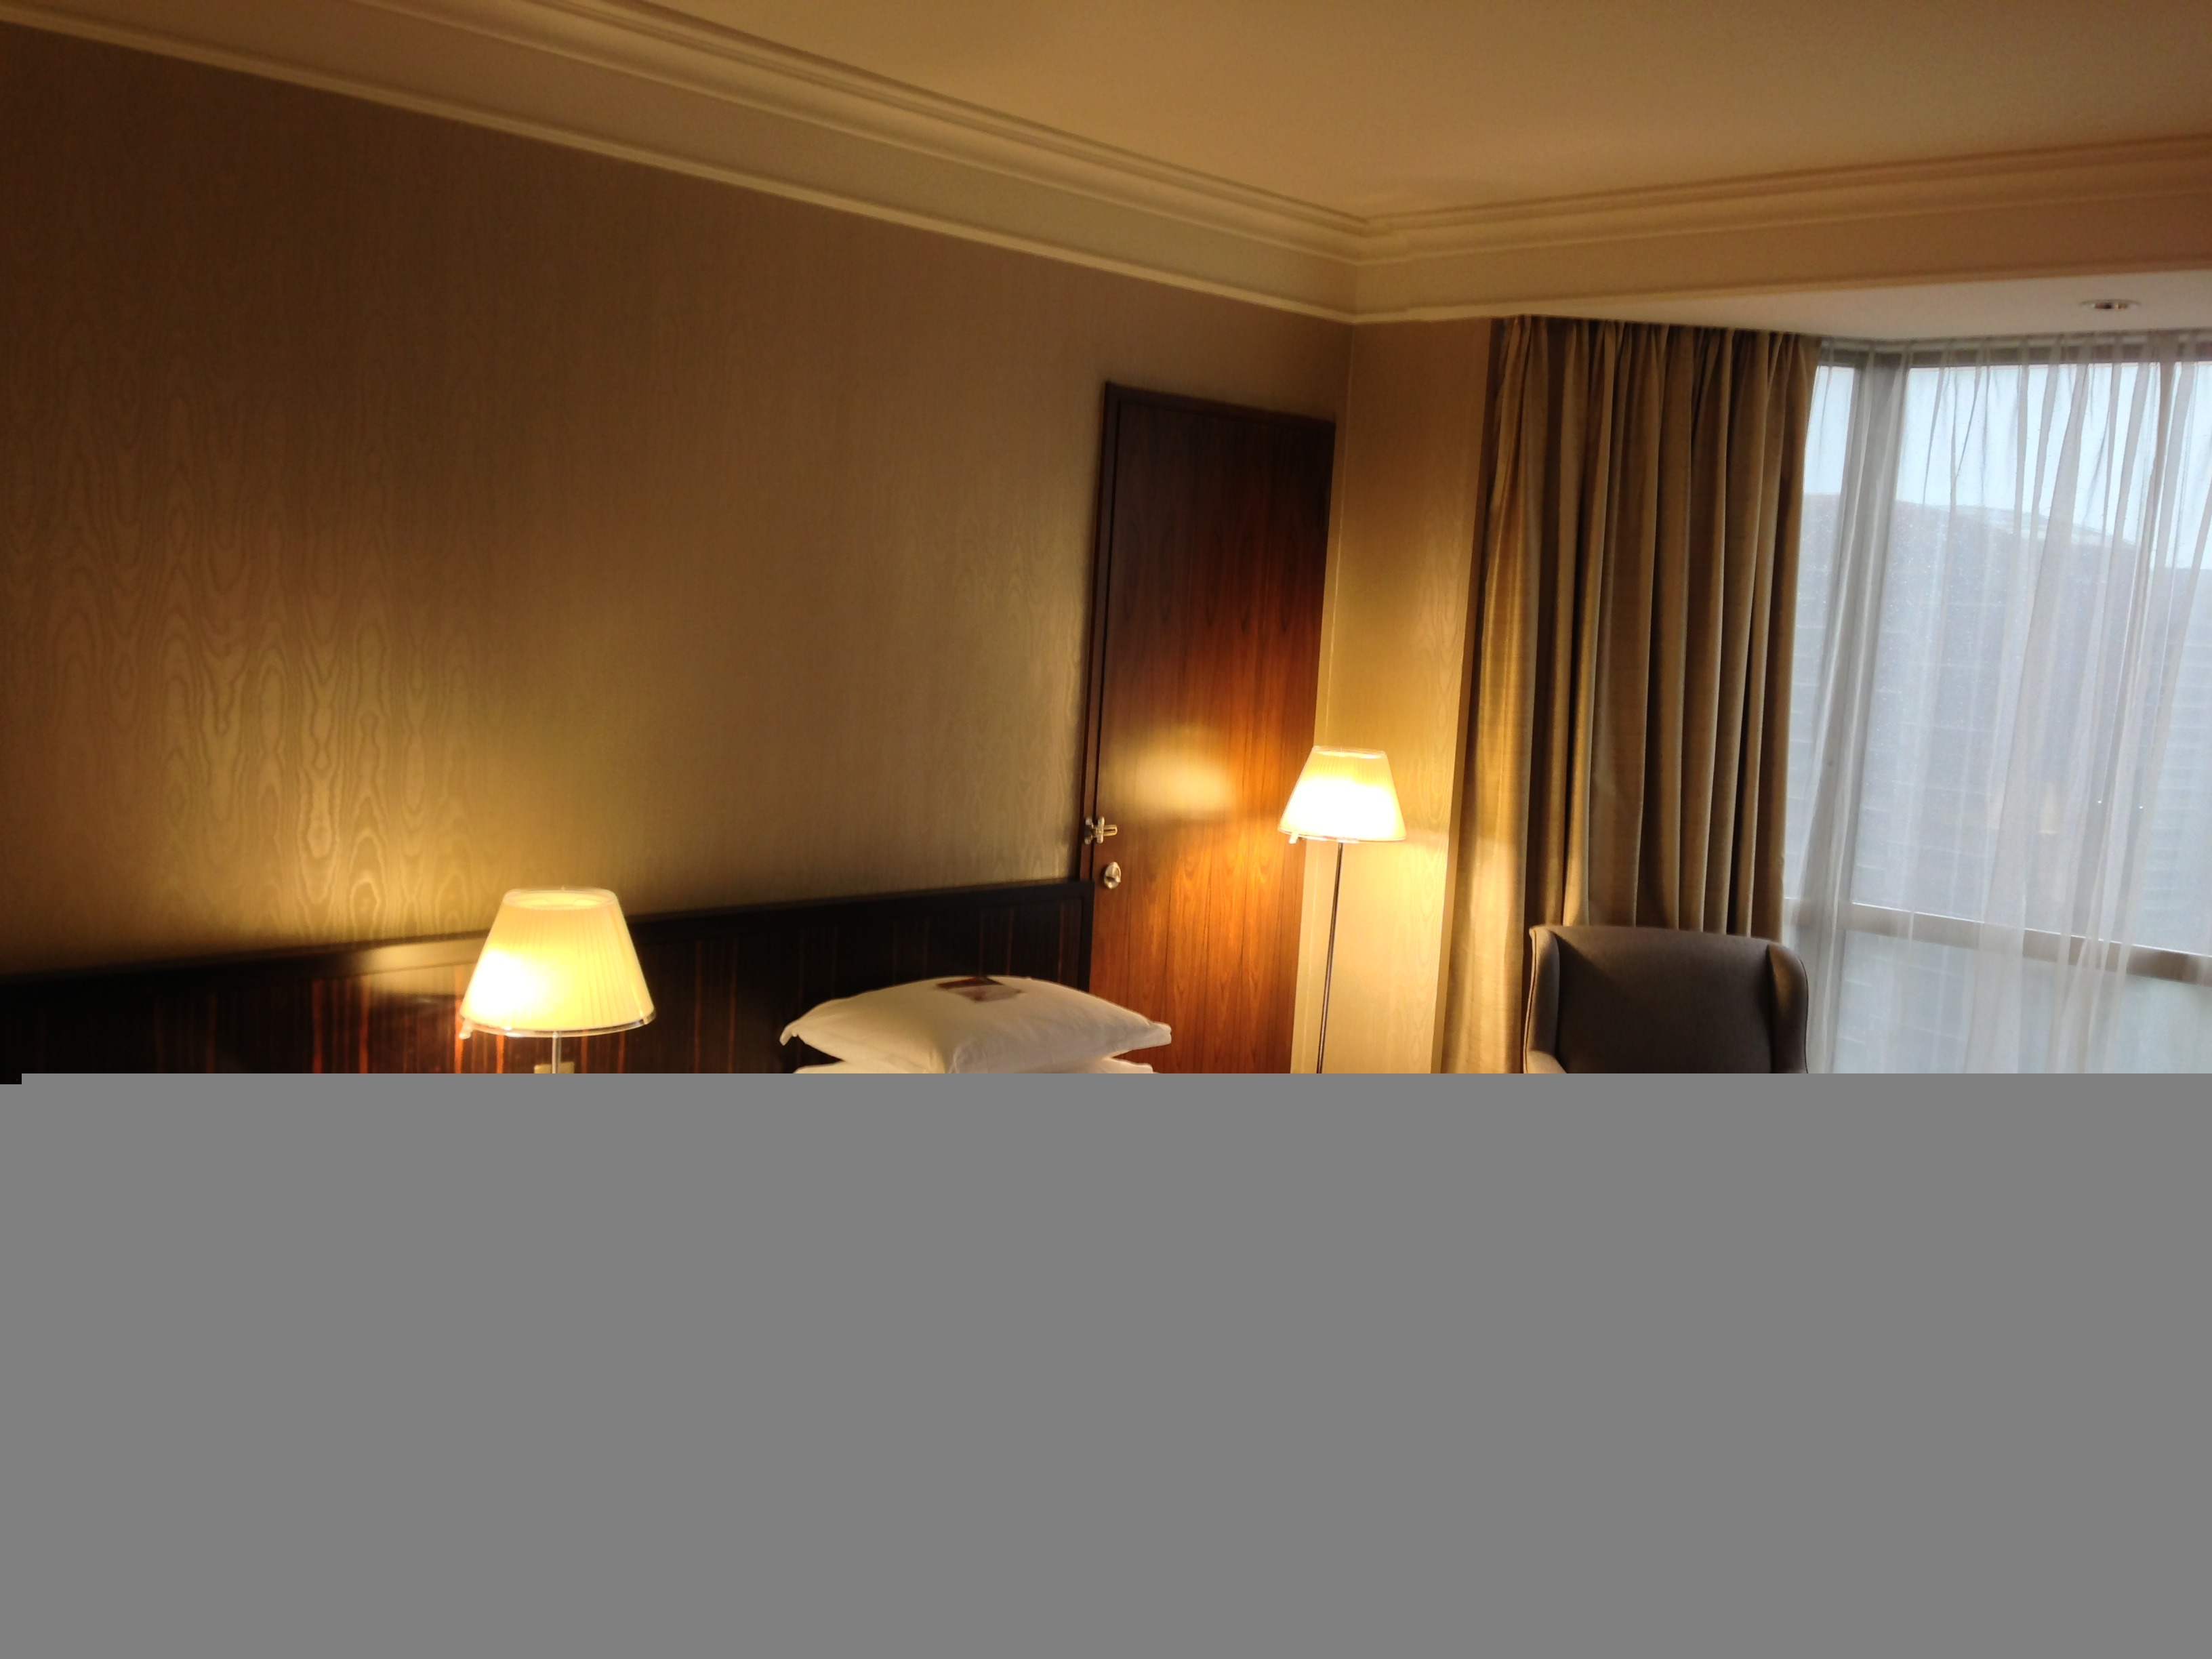
ceiling, room, lighting, interior design, hotel, bed, visit, window covering